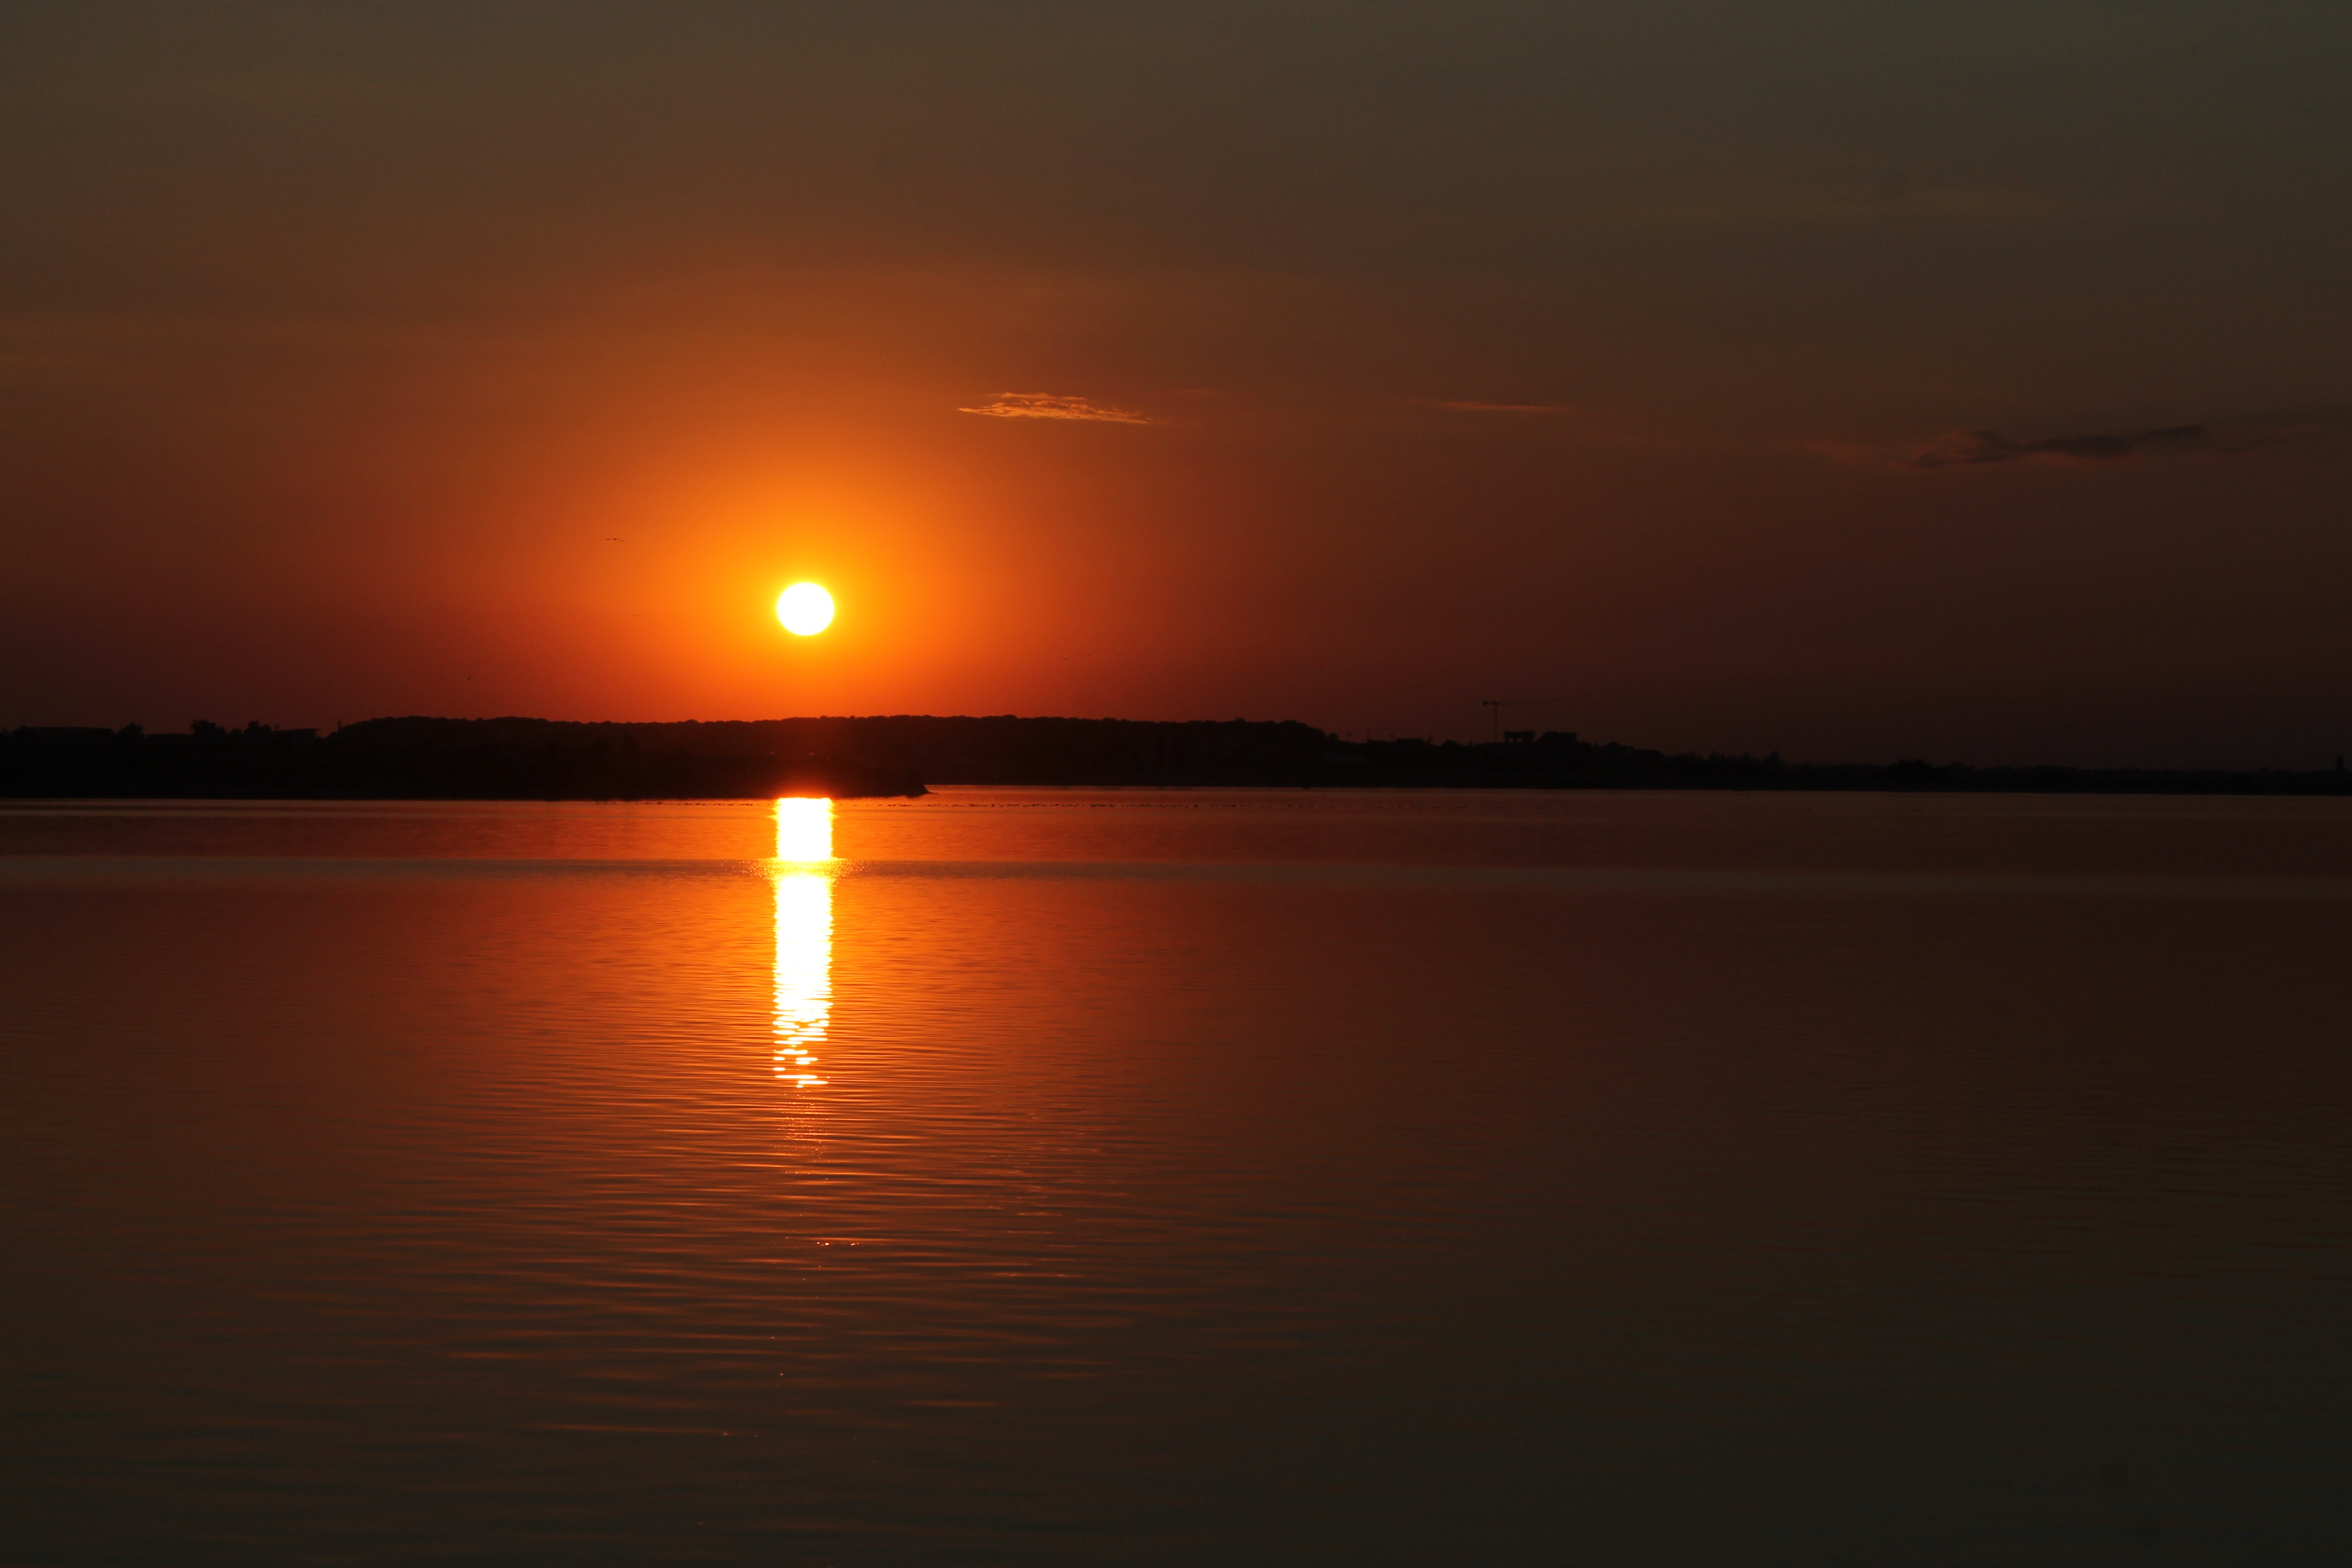
horizon, sun, sunrise, sunset, sunlight, morning, lake, dawn, atmosphere, dusk, evening, reflection, afterglow, atmospheric phenomenon, red sky at morning